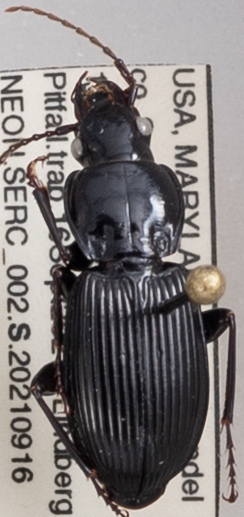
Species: Pterostichus stygicus
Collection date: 2021-09-16
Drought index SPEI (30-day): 0.602
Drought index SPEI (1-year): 0.8
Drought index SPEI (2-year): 1.45